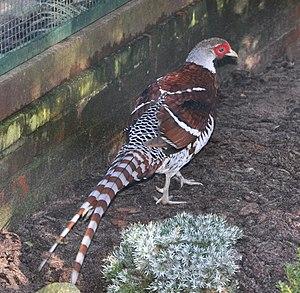
Faisan d'Elliot (Syrmaticus ellioti) dans le Parc des Oiseaux Walsrode, Allmagne.